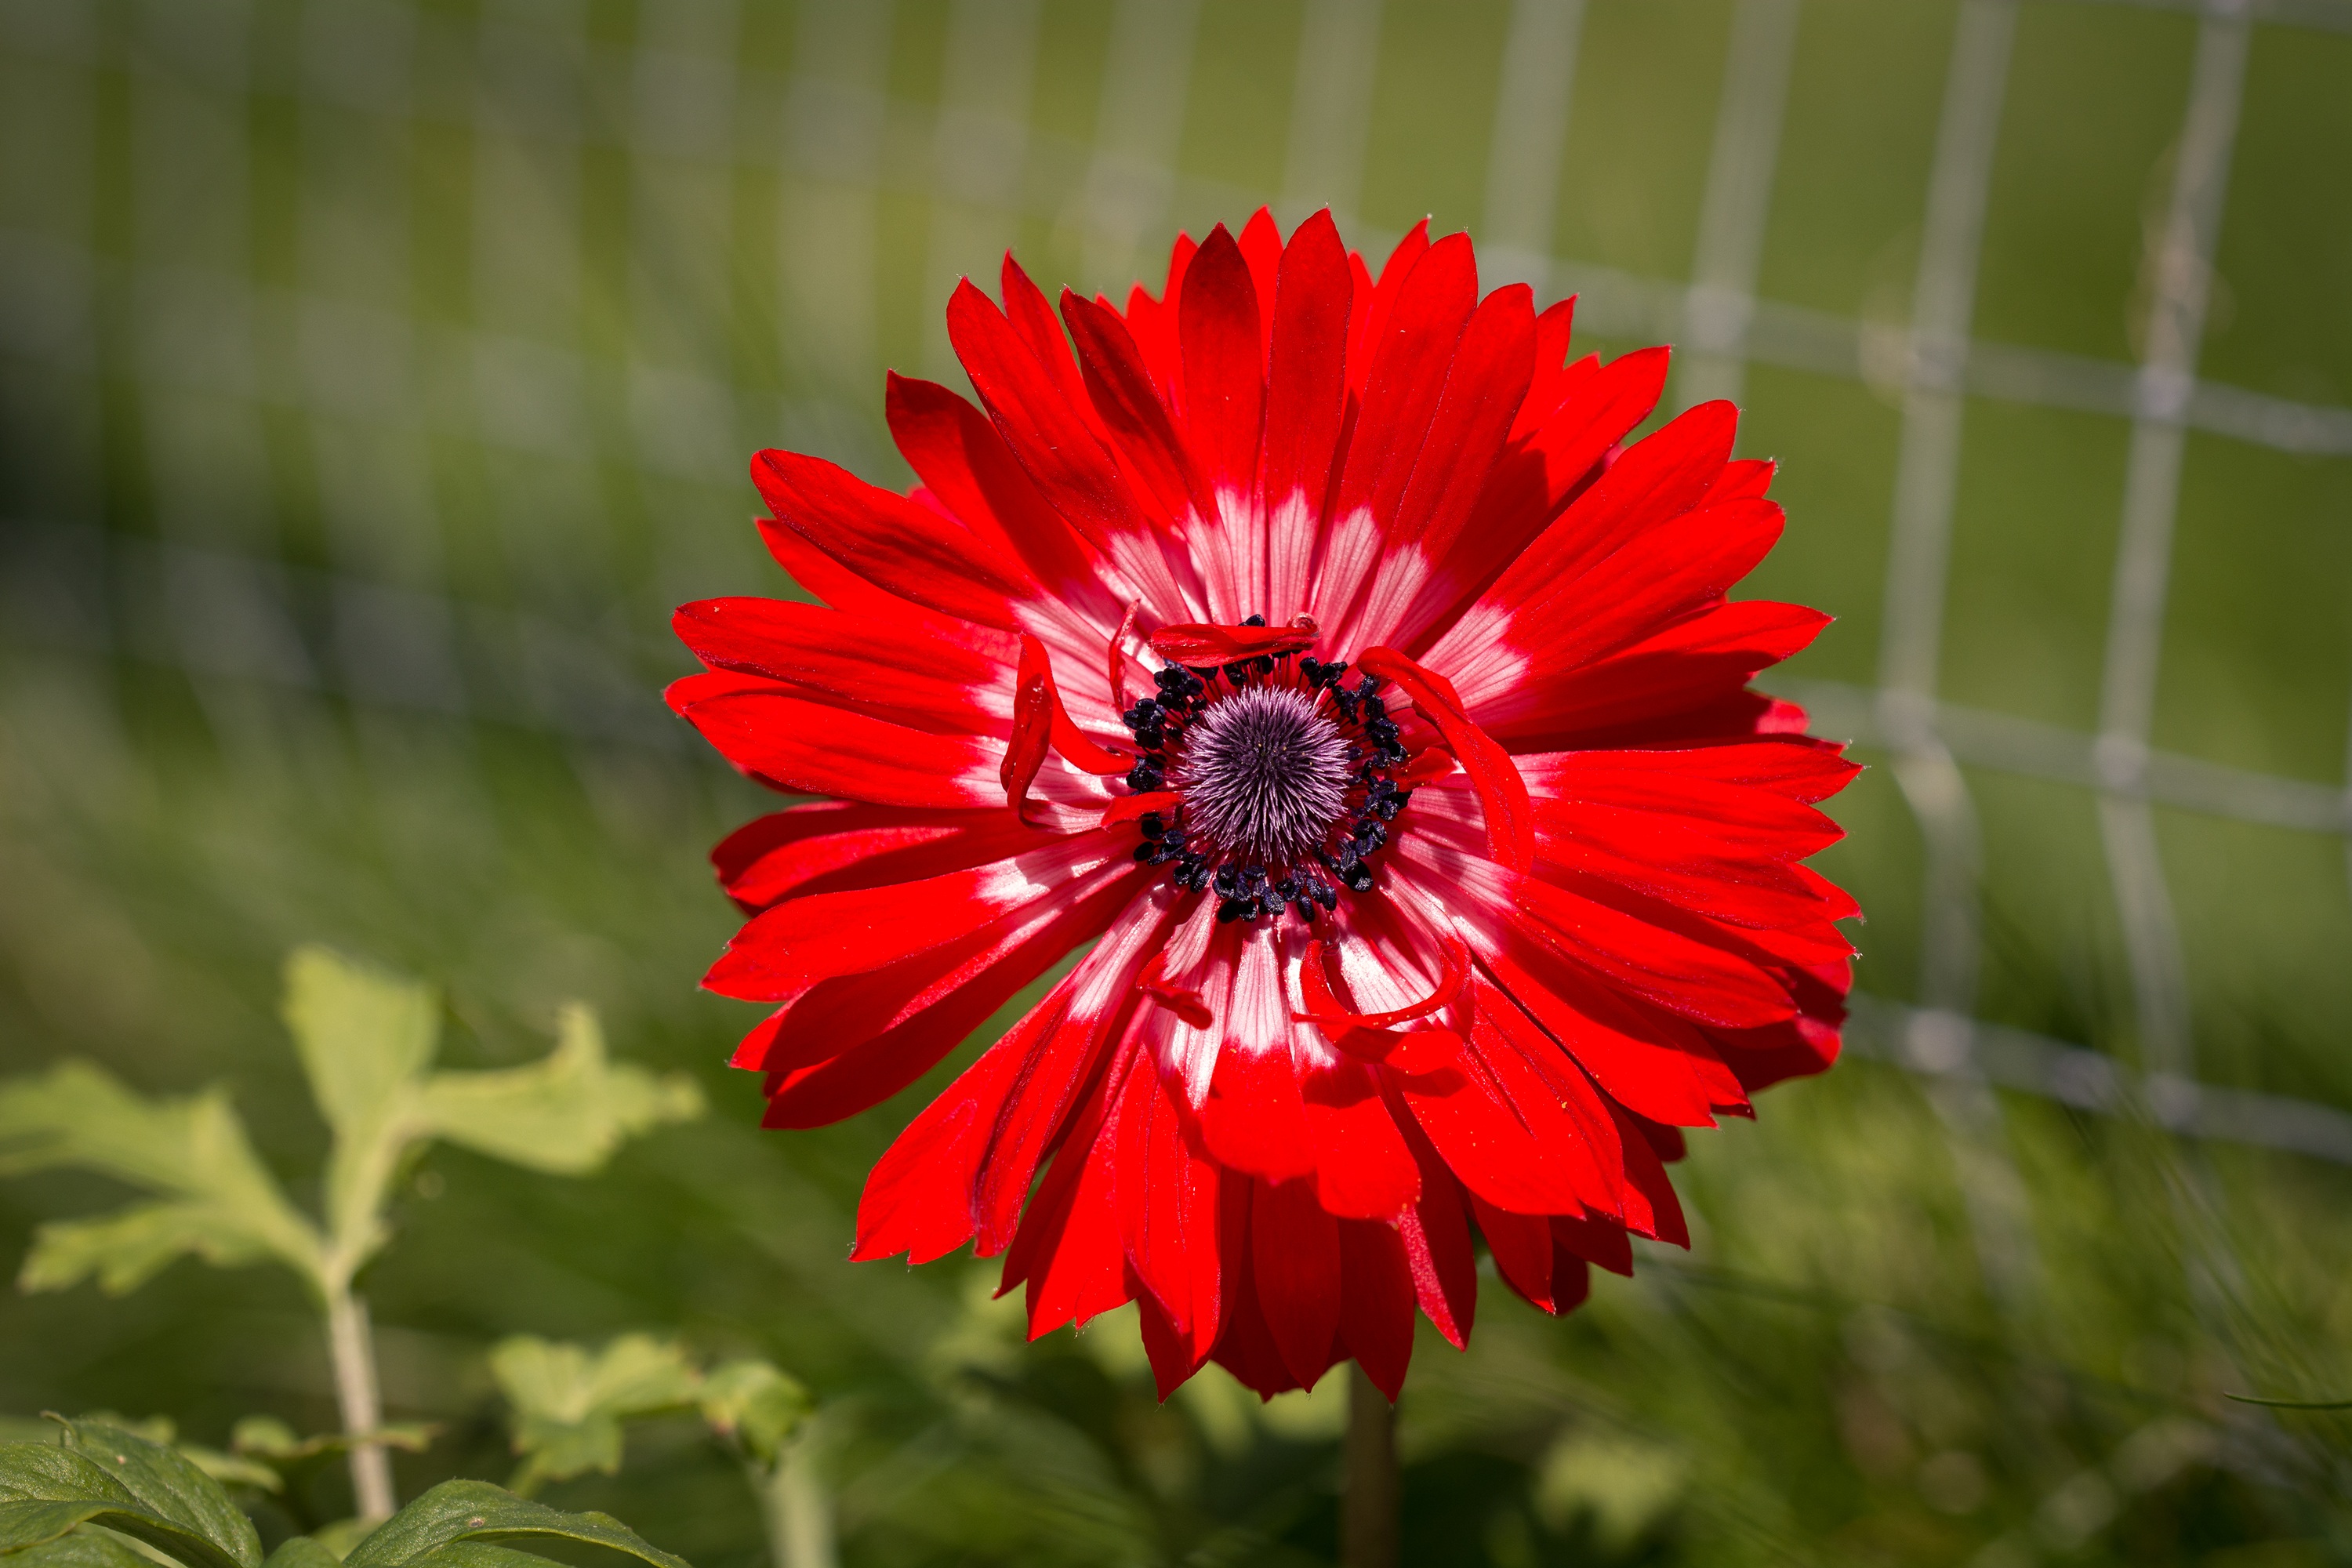
blossom, plant, flower, petal, bloom, summer, daisy, spring, red, botany, garden, pink, close, flora, red flower, petals, gerbera, anemone, spring flower, macro photography, in the garden, flowering plant, daisy family, city car, hahnenfu gew chs, red anemone, annual plant, plant stem, land plant